Rollo Maughfling

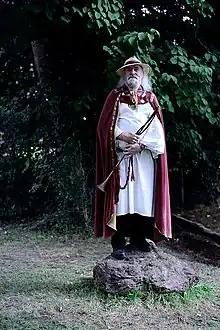
Rollo Maughfling at Green Man Festival in 2018

He is a long-time campaigner for the restoration of traditional rights of access to druidic sites, and respect for ancient druidic rituals. He is also a founder member of the Council of British Druid Orders.